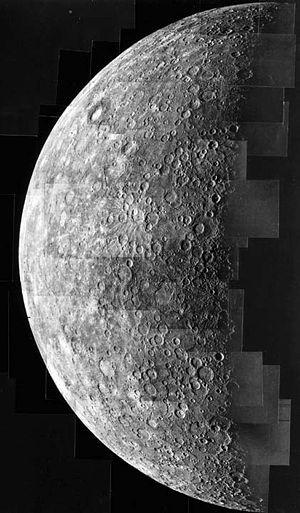
Mercure a été suggéré comme une cible possible de la colonisation du système solaire interne, ainsi que Mars, Vénus, la Lune et la ceinture d'astéroïdes. Les colonies permanentes devraient sans doute se limiter aux régions polaires à cause des températures extrêmes de la journée sur cette planète. Les excursions sur la partie nocturne de la planète devraient être possibles avec des mesures appropriées, particulièrement à cause de la rotation très lente de la planète et donc du déplacement très lent du terminateur. Elles devraient approcher les conditions polaires durant ces longues nuits.